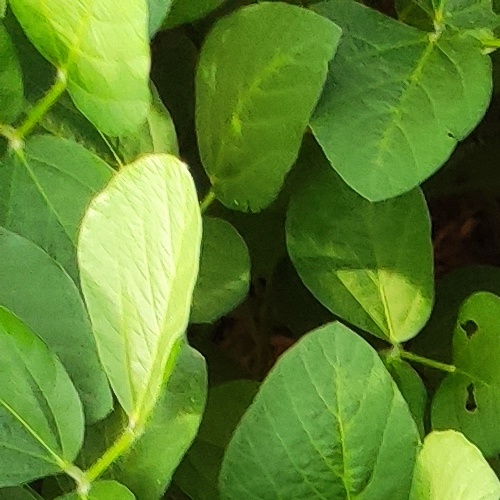
Label: Caterpillar